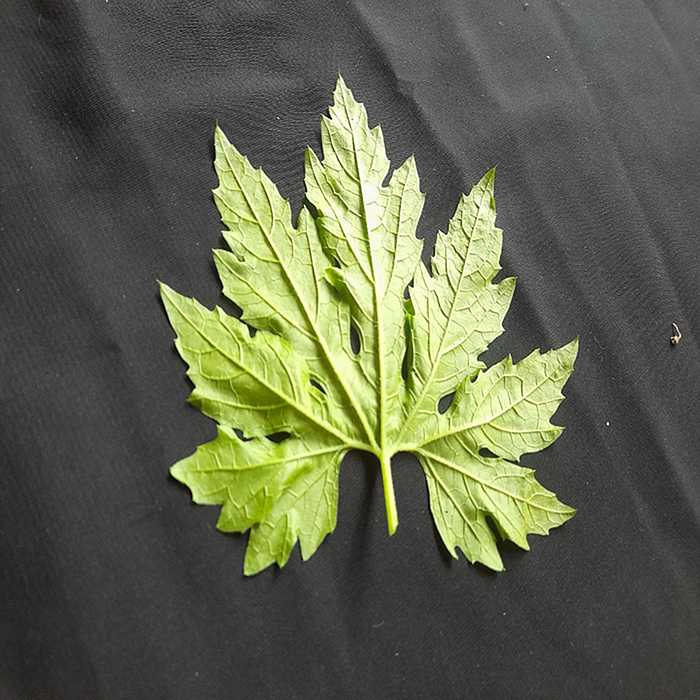
Plant: Bitter Gourd
Label: Fresh leaf